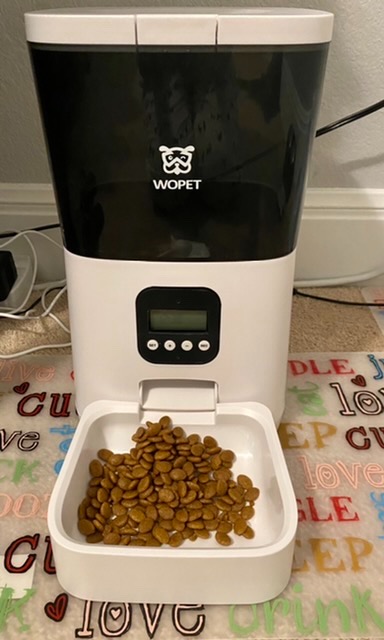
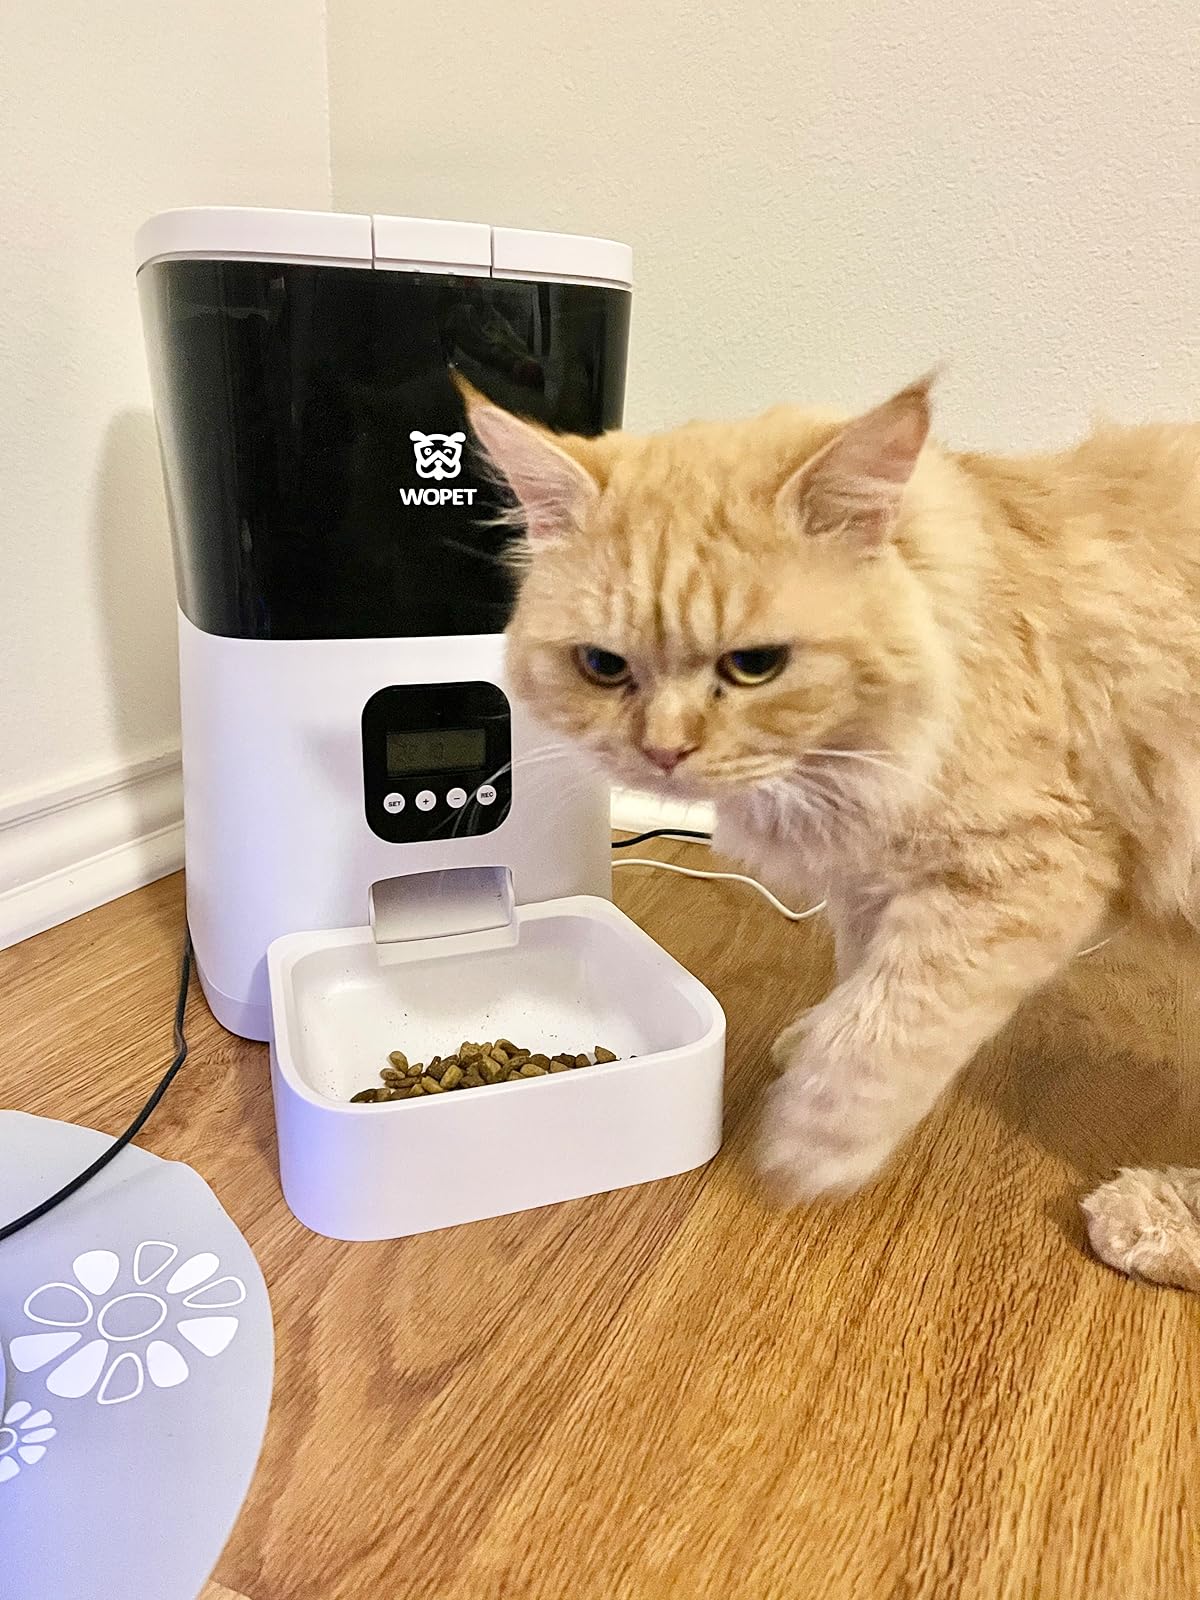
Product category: items_feeder
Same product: yes